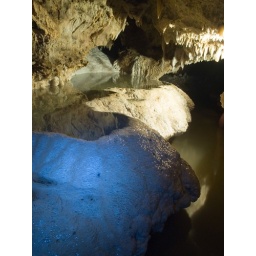
This crystal white stalagmite in Cantabon Cave has clean crystal water on it making it look like a tub.